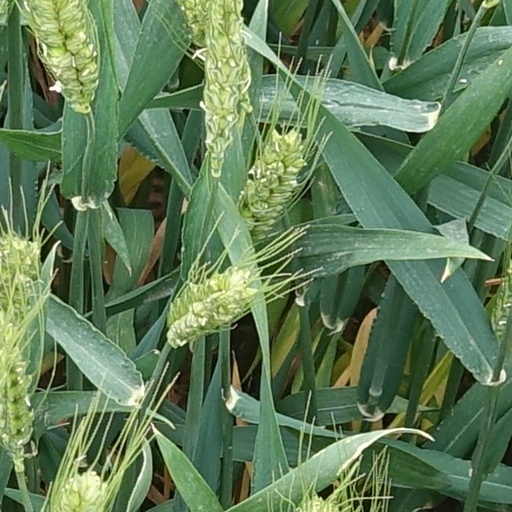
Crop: wheat